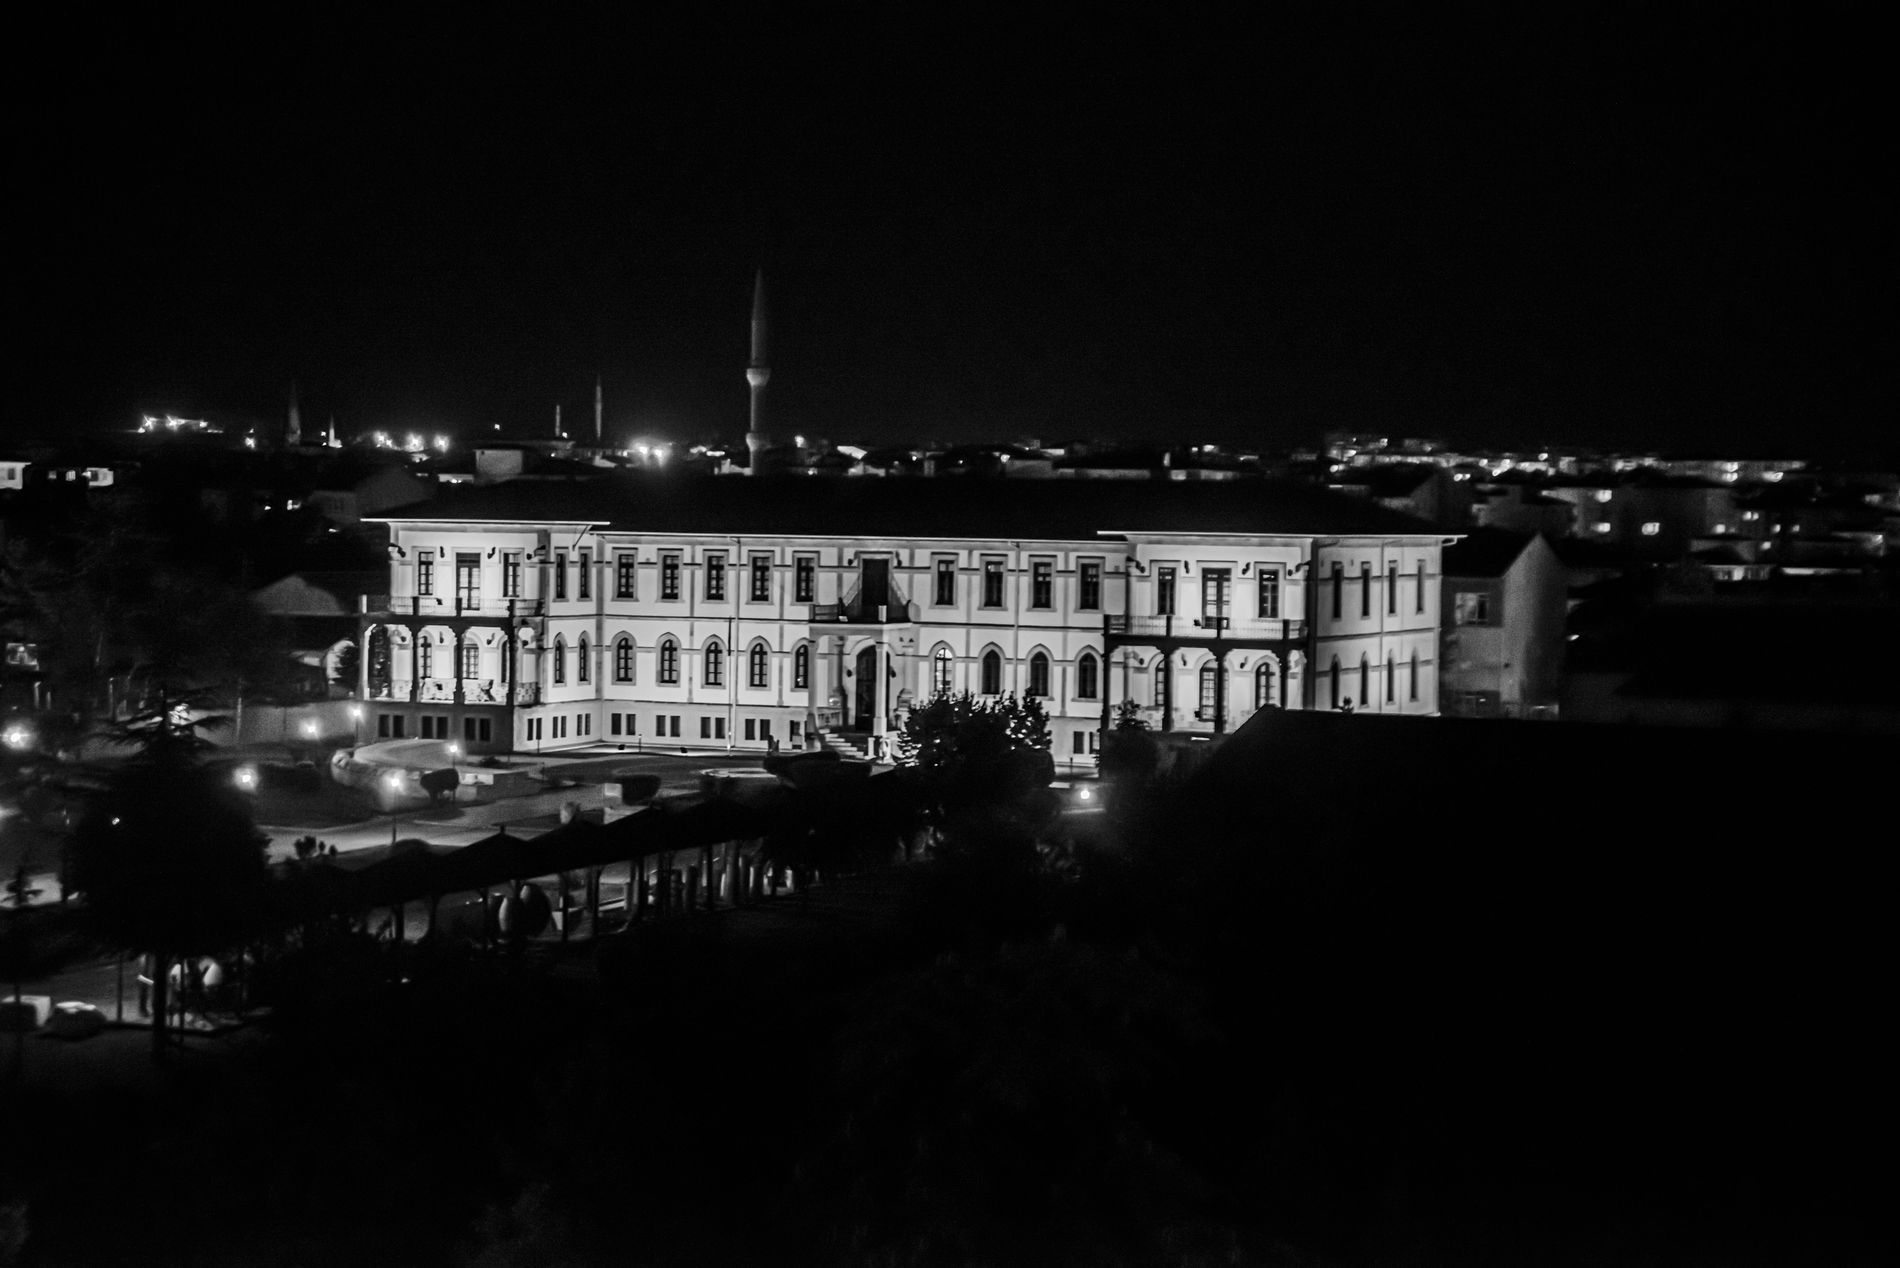
Historic Building at Night
A large white building with many windows stands lit up against dark night. The building has three floors in classic design.
Wide-angle shot taken from slightly high-angle captures a large white lit building against dark city. The black an white filter creates strong light and shadow effects on the shot making the building stand out. City lights are visible in the background adding more depth to the shot.
Labels: Architecture, Building, Office Building, City, Metropolis, Urban, Nature, Night, Outdoors, Lighting, Housing, Car, Transportation, Vehicle, House, Silhouette, Spire, Tower, Clock Tower, Mansion, Campus, Monastery
Camera: NIKON CORPORATION NIKON D800
Lens: TAMRON SP 24-70mm F2.8 Di VC USD A007N, Tamron SP 24-70mm f/2.8 Di VC USD (A007)
Aperture: F4
Exposure: 1/25 sec
ISO: 6400
Focal length: 70.0 mm